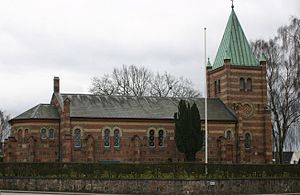
V.Th. Walther / Værker
Gammel Åby Kirke
Vilhelm Theodor Walther var en dansk historicistisk arkitekt og kongelig bygningsinspektør for Jylland. Efter Walthers død blev det meget store inspektorat delt op to mindre enheder.